Dave Wyndorf

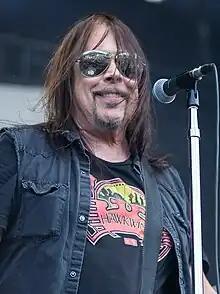
Wyndorf performing in 2023

David Albert Wyndorf (born October 28, 1956) is an American musician, best known as the lead vocalist and rhythm guitarist of hard rock band Monster Magnet. He is the band's frontman, songwriter and only remaining founding member. Monster Magnet has released eleven studio albums and is considered one of the pioneers of the stoner rock genre. Prior to forming Monster Magnet, Wyndorf was the frontman of punk band Shrapnel.